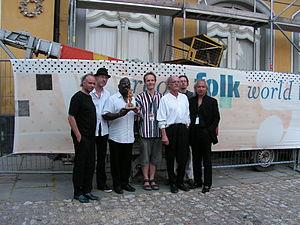
Bayon est un groupe de musique allemand, formé en 1971 sous le régime de la RDA